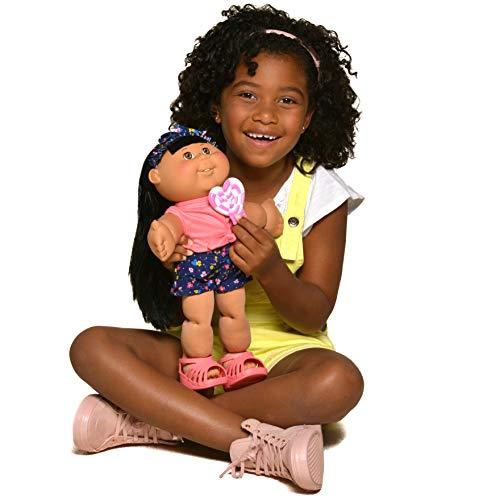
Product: Cabbage Patch Kids New 14" Doll - Girl in Flower Outfit
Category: Toys & Games | Dolls & Accessories | Dolls
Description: New trendy fashions with cute accessories.
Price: $34.99
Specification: ProductDimensions:6x12x14.5inches|ItemWeight:1.7pounds|ShippingWeight:1.7pounds(Viewshippingratesandpolicies)|ASIN:B07PNCRZDS|Itemmodelnumber:36341|Manufacturerrecommendedage:3yearsandup